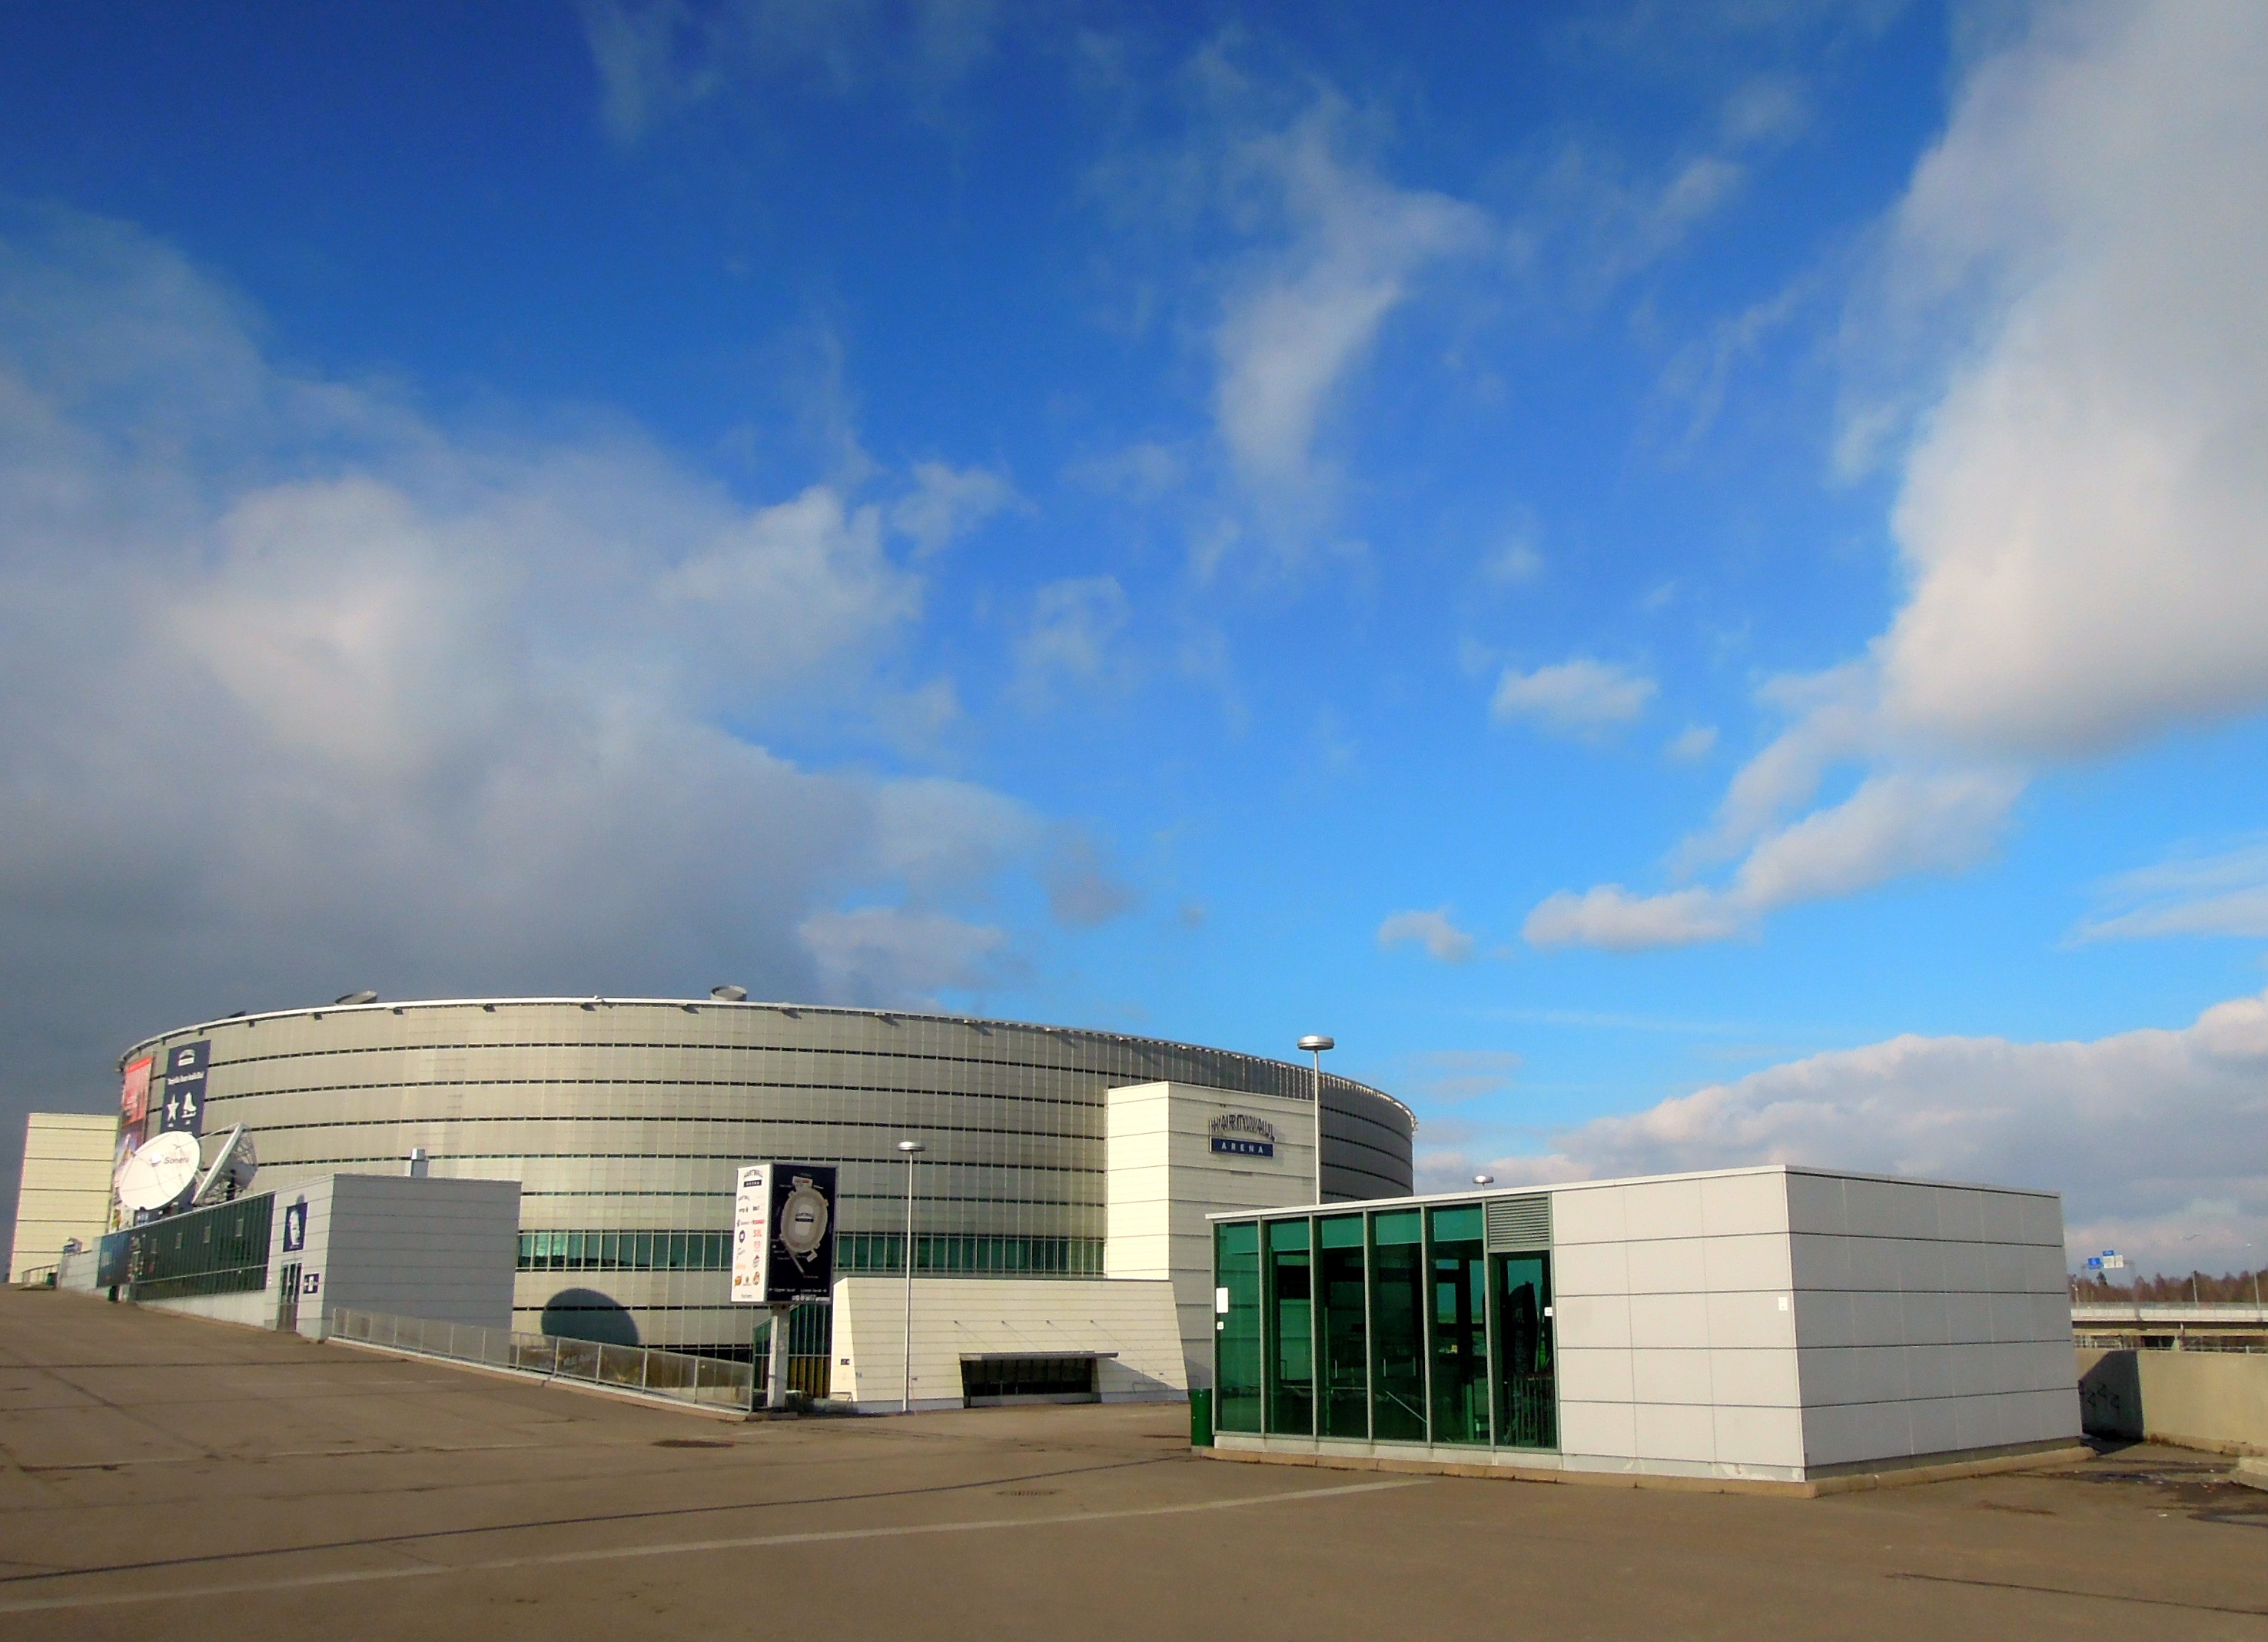
architecture, structure, sky, building, facade, professional, stadium, clouds, arena, helsinki, headquarters, finnish, pasila, the playing field, sport venue, hartwall areena, the concert hall, ice hockey game, ice hockey arena